Stage lighting instrument

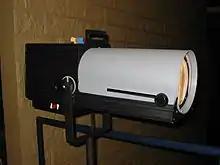
Followspot

The followspot (also called a "spotlight", "trackspot", "lime" (uk), or "dome") is a lighting instrument that is moved during a performance by an operator or by DMX control to provide emphasis or extra illumination and usually to follow a specific performer moving around the stage. Follow spots are commonly used in musical theater and opera to highlight the stars of a performance, but may be used in dramas as well. They are also used in sports venues, as well as many other applications.